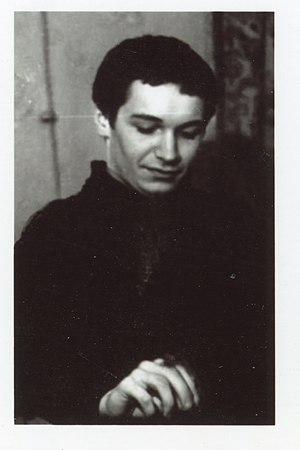
Portrait de Nikolaï Prorokov
Nikolaï Prorokov est un poète russe non-conformiste, représentant de l’underground moscovite, mort à 27 ans, dont aucun poème n’a été publié de son vivant et dont les œuvres sont éditées depuis fin 2016.